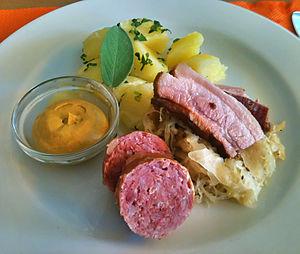
Le plat bernois est un plat de viandes de la cuisine bernoise. Il est en général pris comme repas du soir.
La cuisine suisse est, à l'image du pays, diversifiée par sa géographie et ses langues. Typiquement paysanne, robuste et faisant bon usage des ingrédients de saison, la gastronomie suisse est surtout connue à l'étranger pour ses repas traditionnels au fromage que sont la fondue et la raclette, mais aussi pour le chocolat.